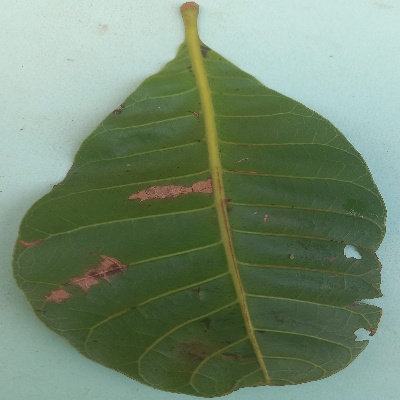
Crop: Cashew
Condition: anthracnose